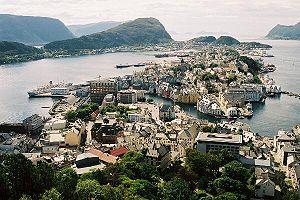
Ålesund est une commune norvégienne du comté de Møre og Romsdal. Elle comptait 48 568 habitants en 2019.